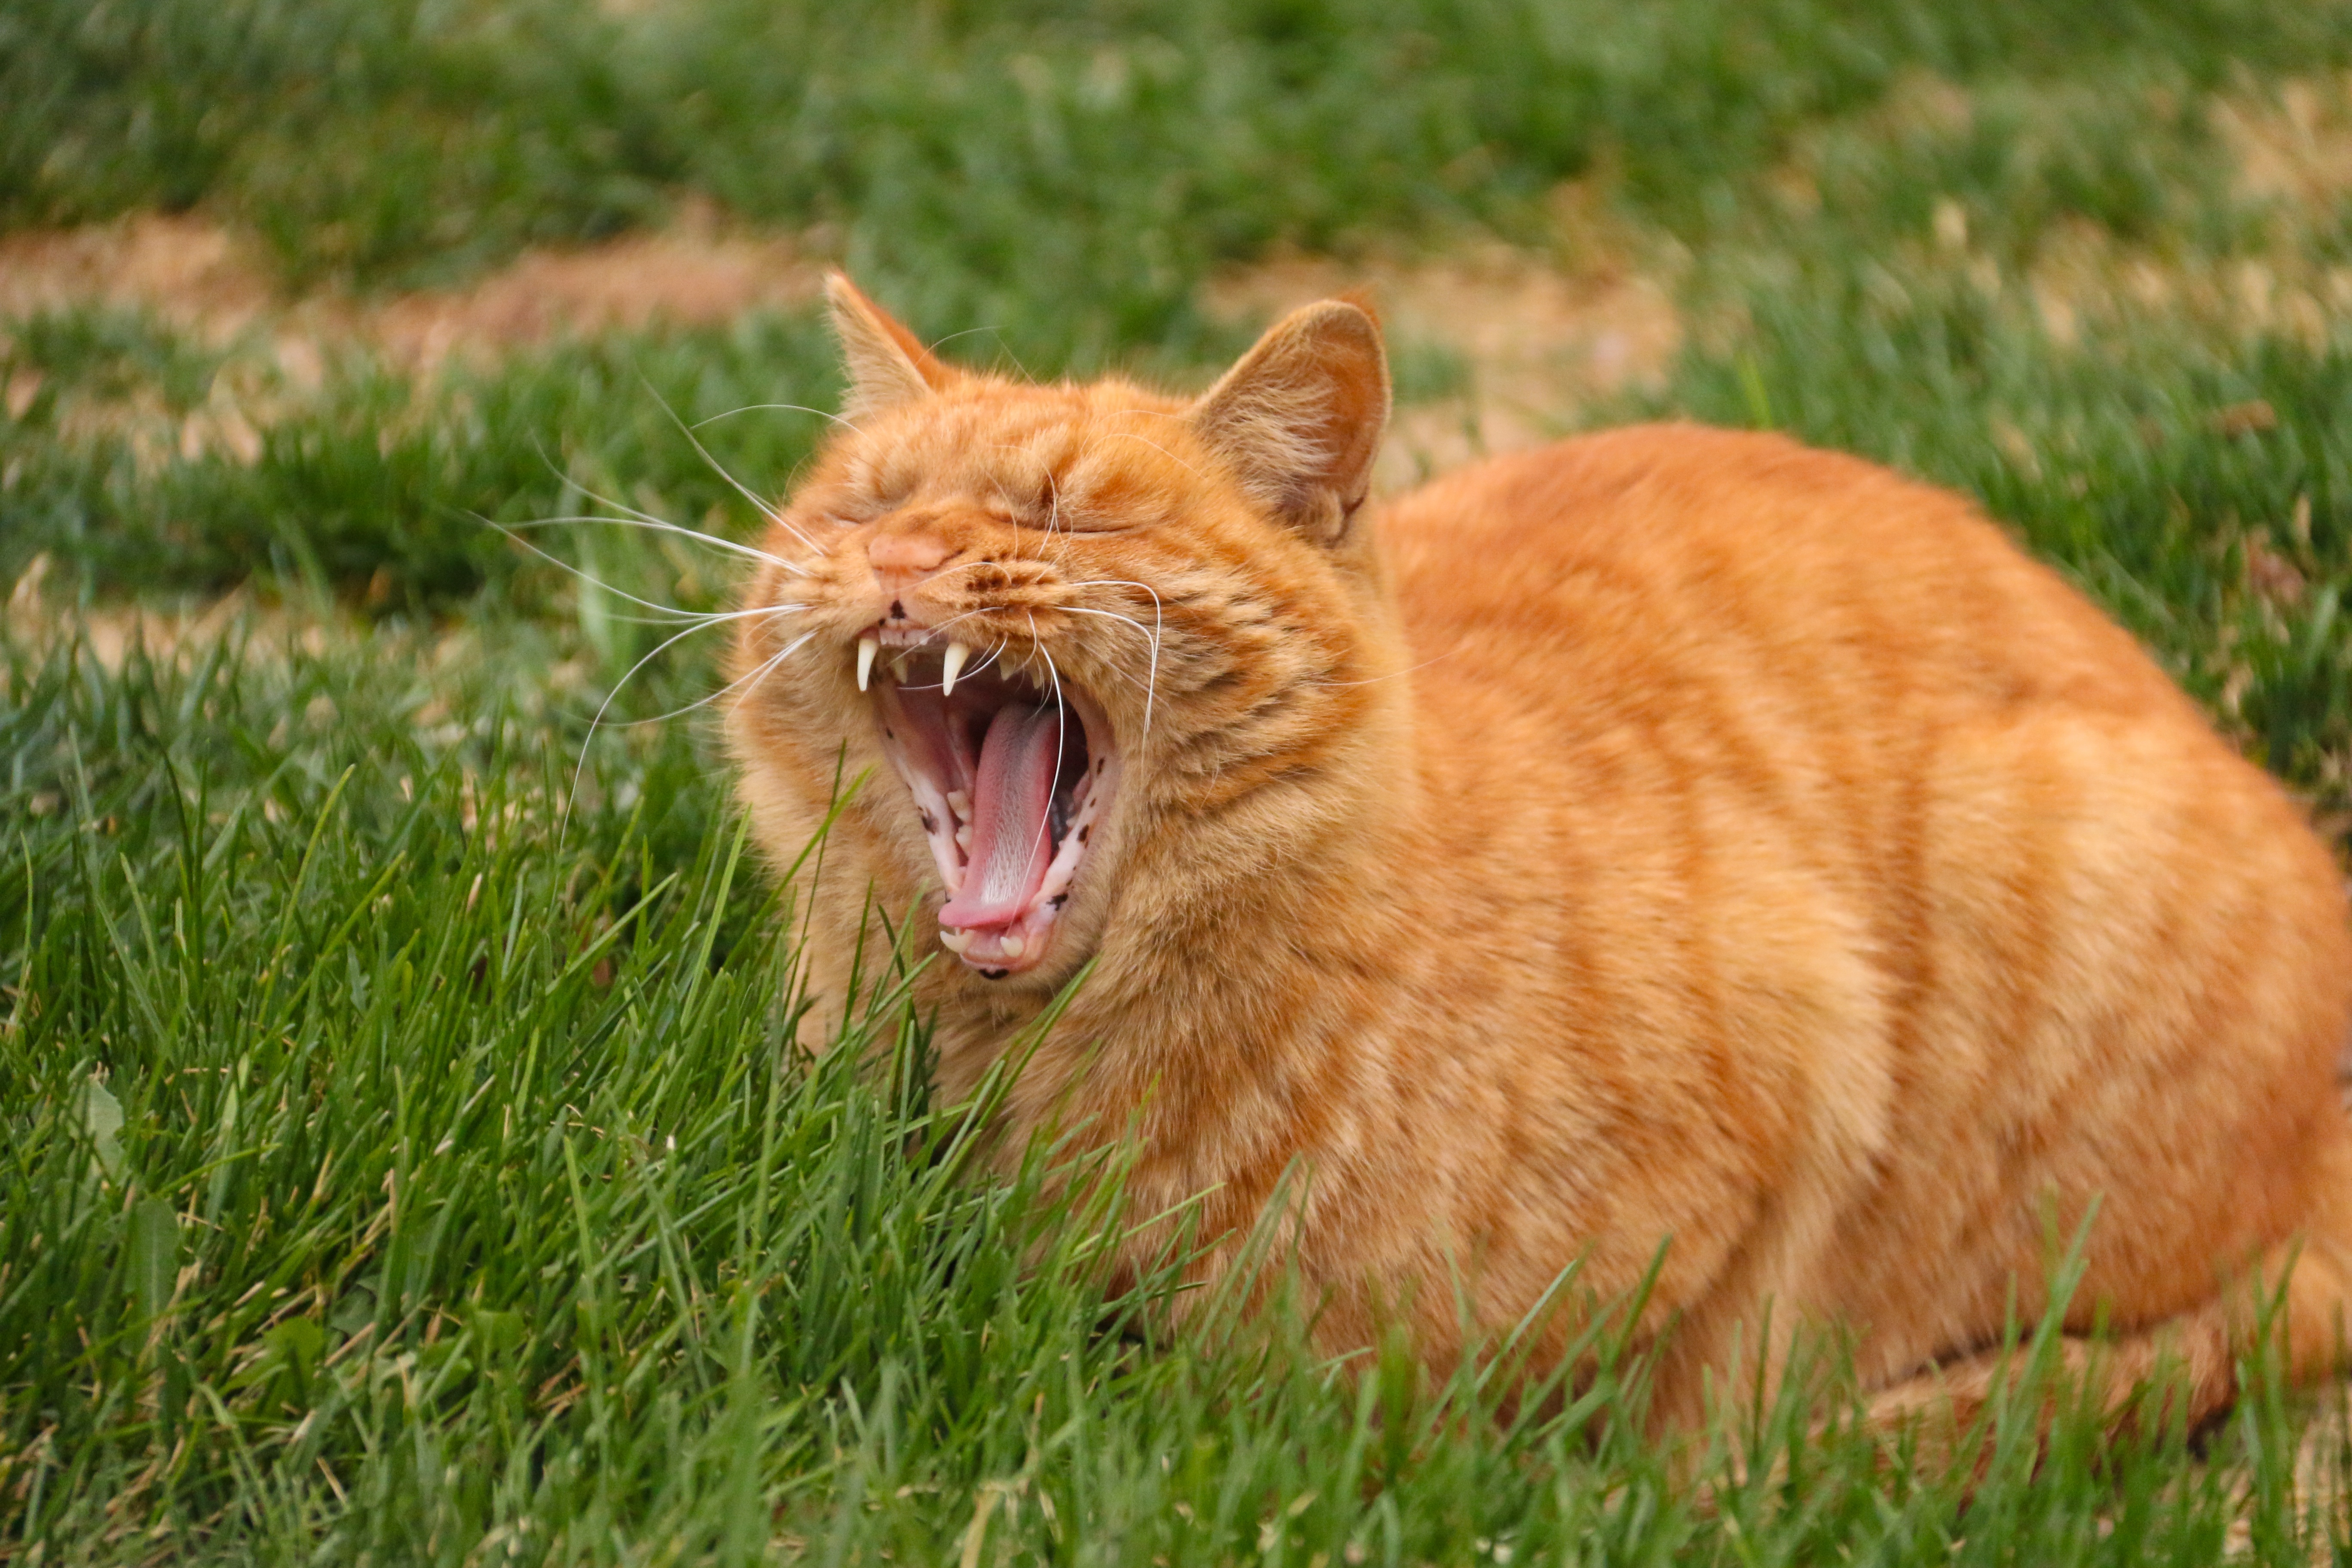
grass, lawn, prairie, animal, wildlife, cat, mammal, fauna, yawn, pets, whiskers, vertebrate, tabby cat, wild cat, small to medium sized cats, cat like mammal